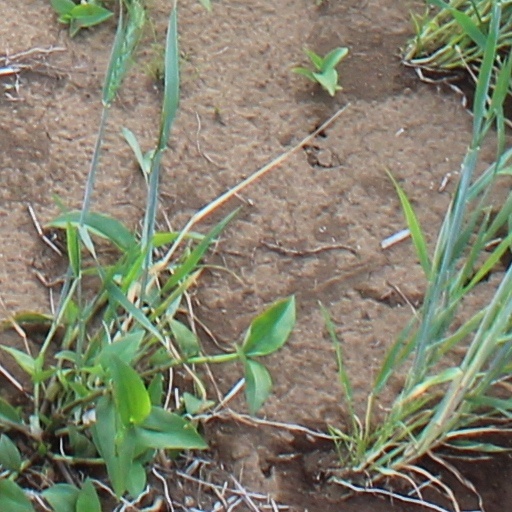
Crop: wheat